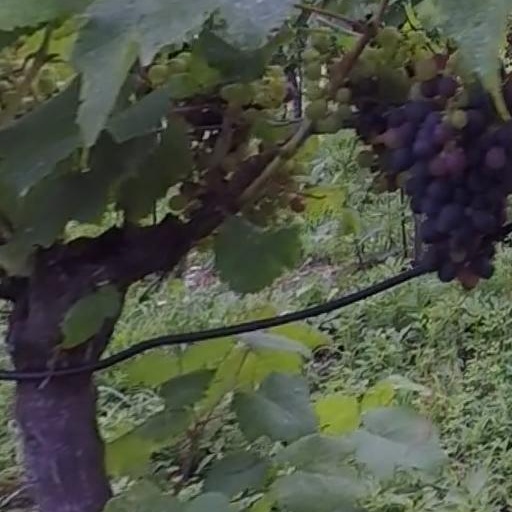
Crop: grape